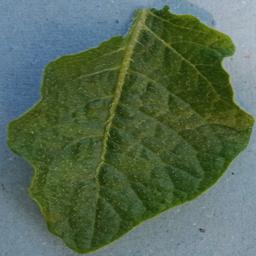
Label: Potato___Healthy